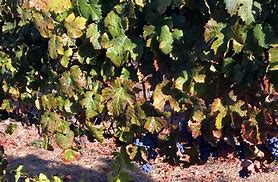
Label: Grapes